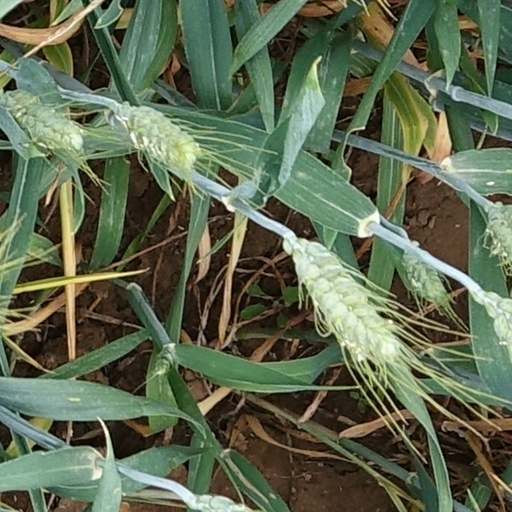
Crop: wheat